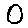
Label: 0